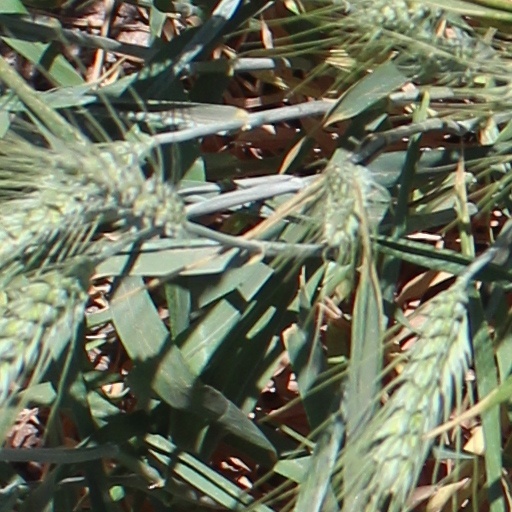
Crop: wheat